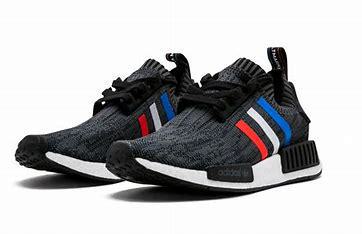
Brand: Adidas
Model: NMD_R1 Pk